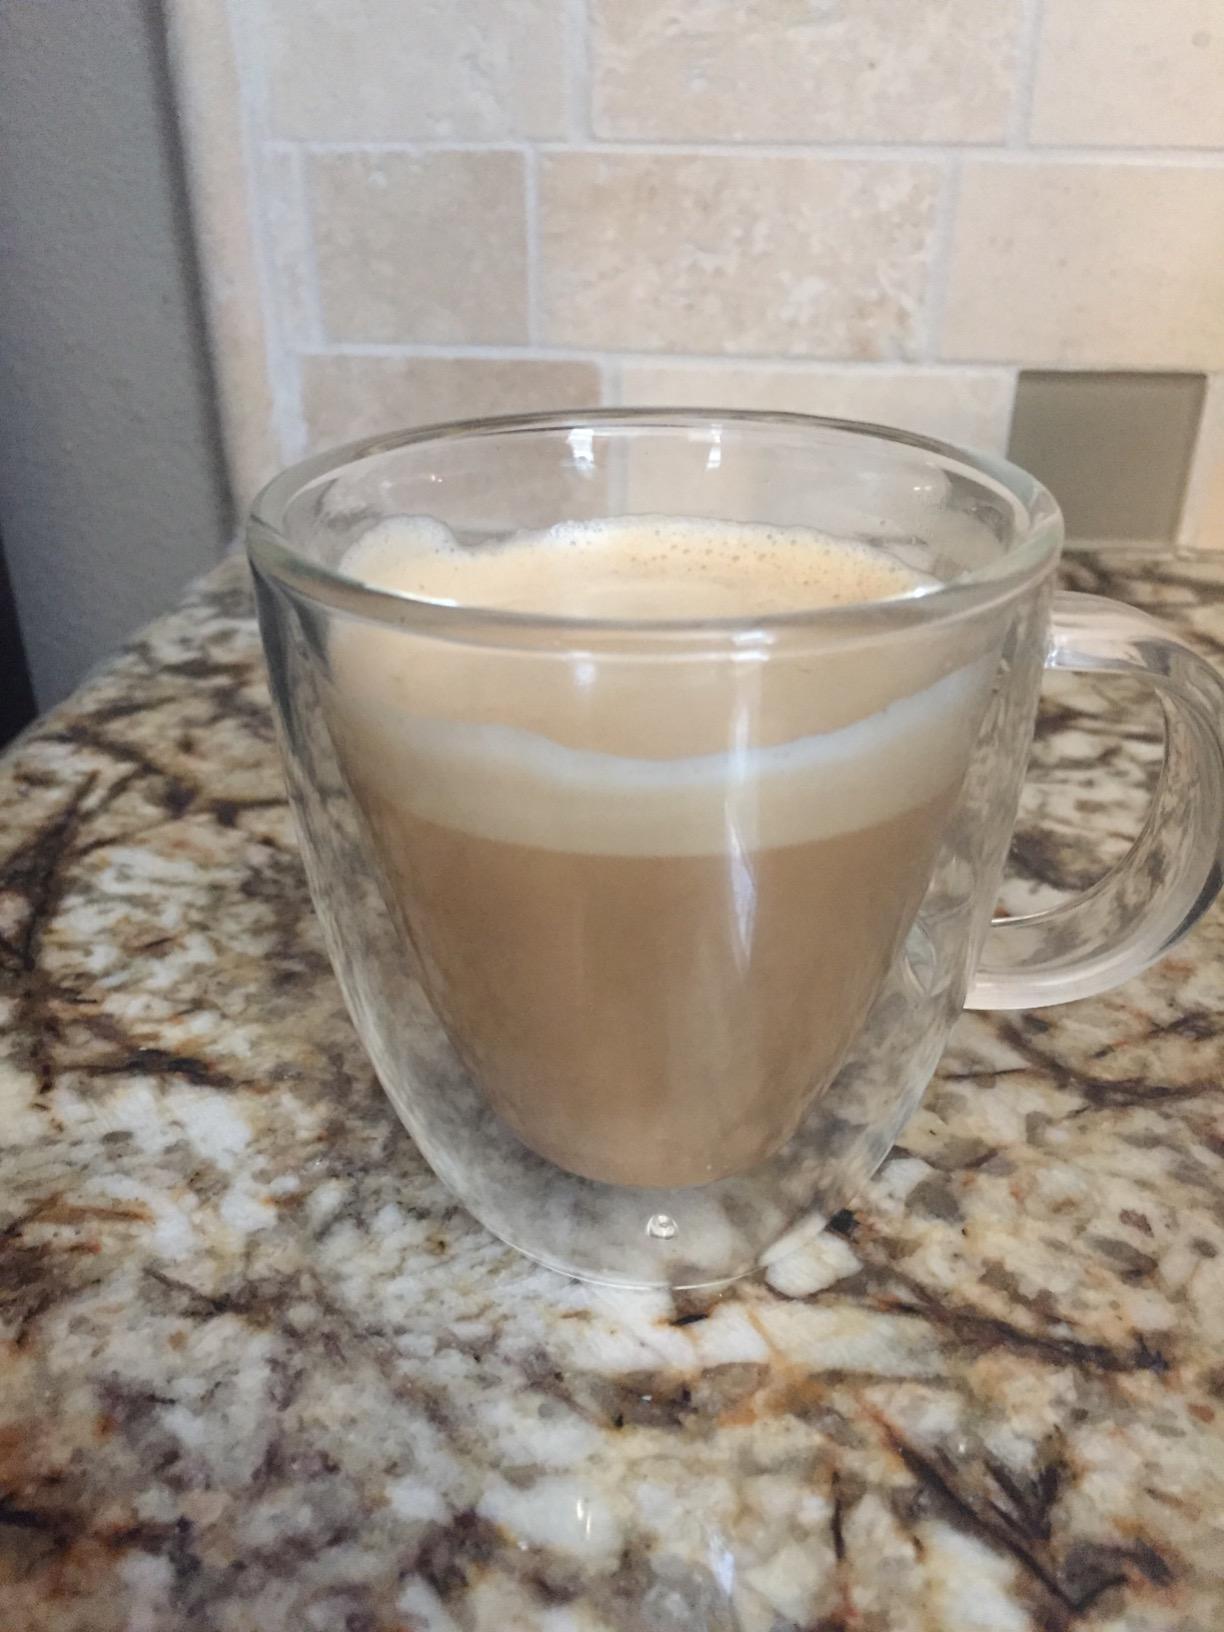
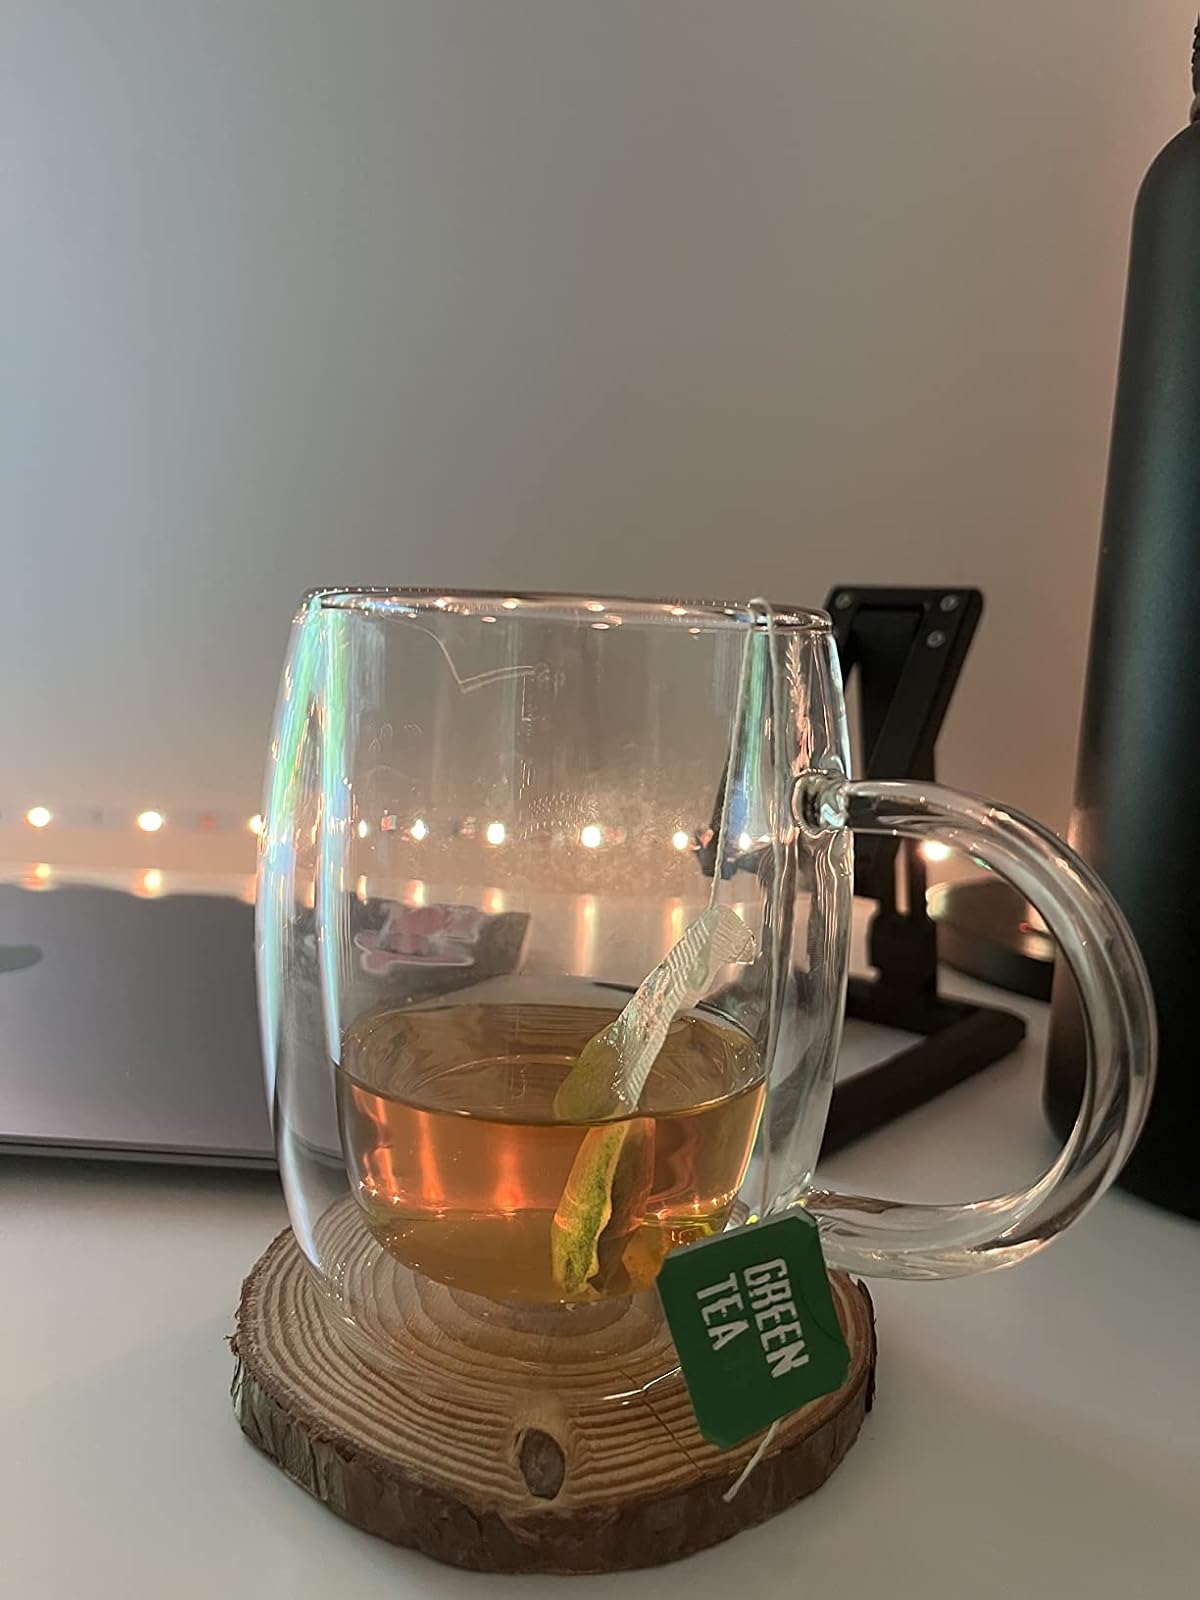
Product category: items_mug
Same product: no